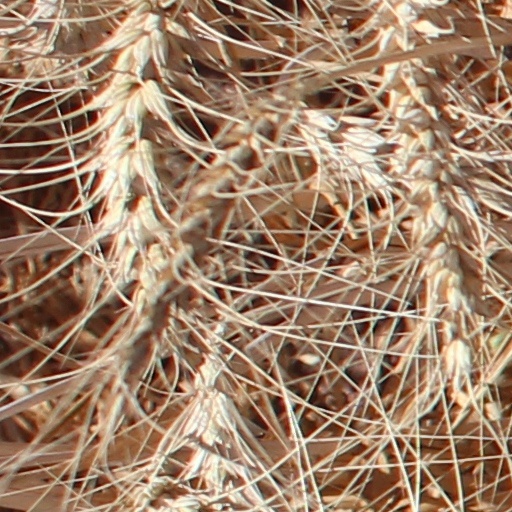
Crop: wheat